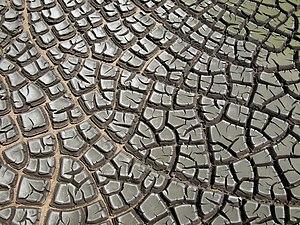
Fentes de dessiccation dans de la boue séchée, provenant d'une station d'épuration (Échelle: le bas de la photo correspond à 50 cm).